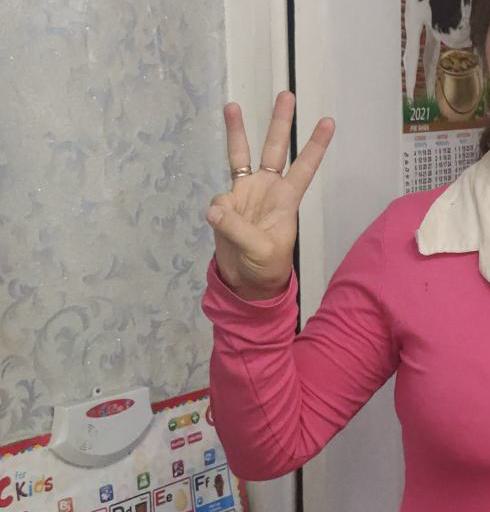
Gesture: three